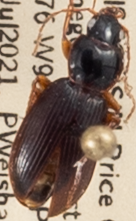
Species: Synuchus impunctatus
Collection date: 2021-07-13
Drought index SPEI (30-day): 0.136
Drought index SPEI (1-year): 0.132
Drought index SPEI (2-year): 1.45